Schwanheide station

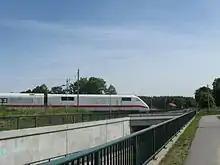
Intercity-Express passing through Schwanheide station (2008)

A new terminal building was built in the early 1980s. As a result of Die Wende (the change), express trains no longer stopped in Schwanheide after 30 September 1990. With the upgrade of the line as part of the German Unity Transport Projects ("Verkehrsprojekte Deutsche Einheit"), the section between Hagenow Land and Büchen via Schwanheide was electrified in 1996. The tracks through the station were reduced to two through tracks and so the station was reduced in status to a "Haltepunkt" (meaning "halt", which in Germany describes a station without points). With a further upgrade of the line to a top speed of 230 km/h in 2004/2005, the level crossing near the station was replaced by an underpass.